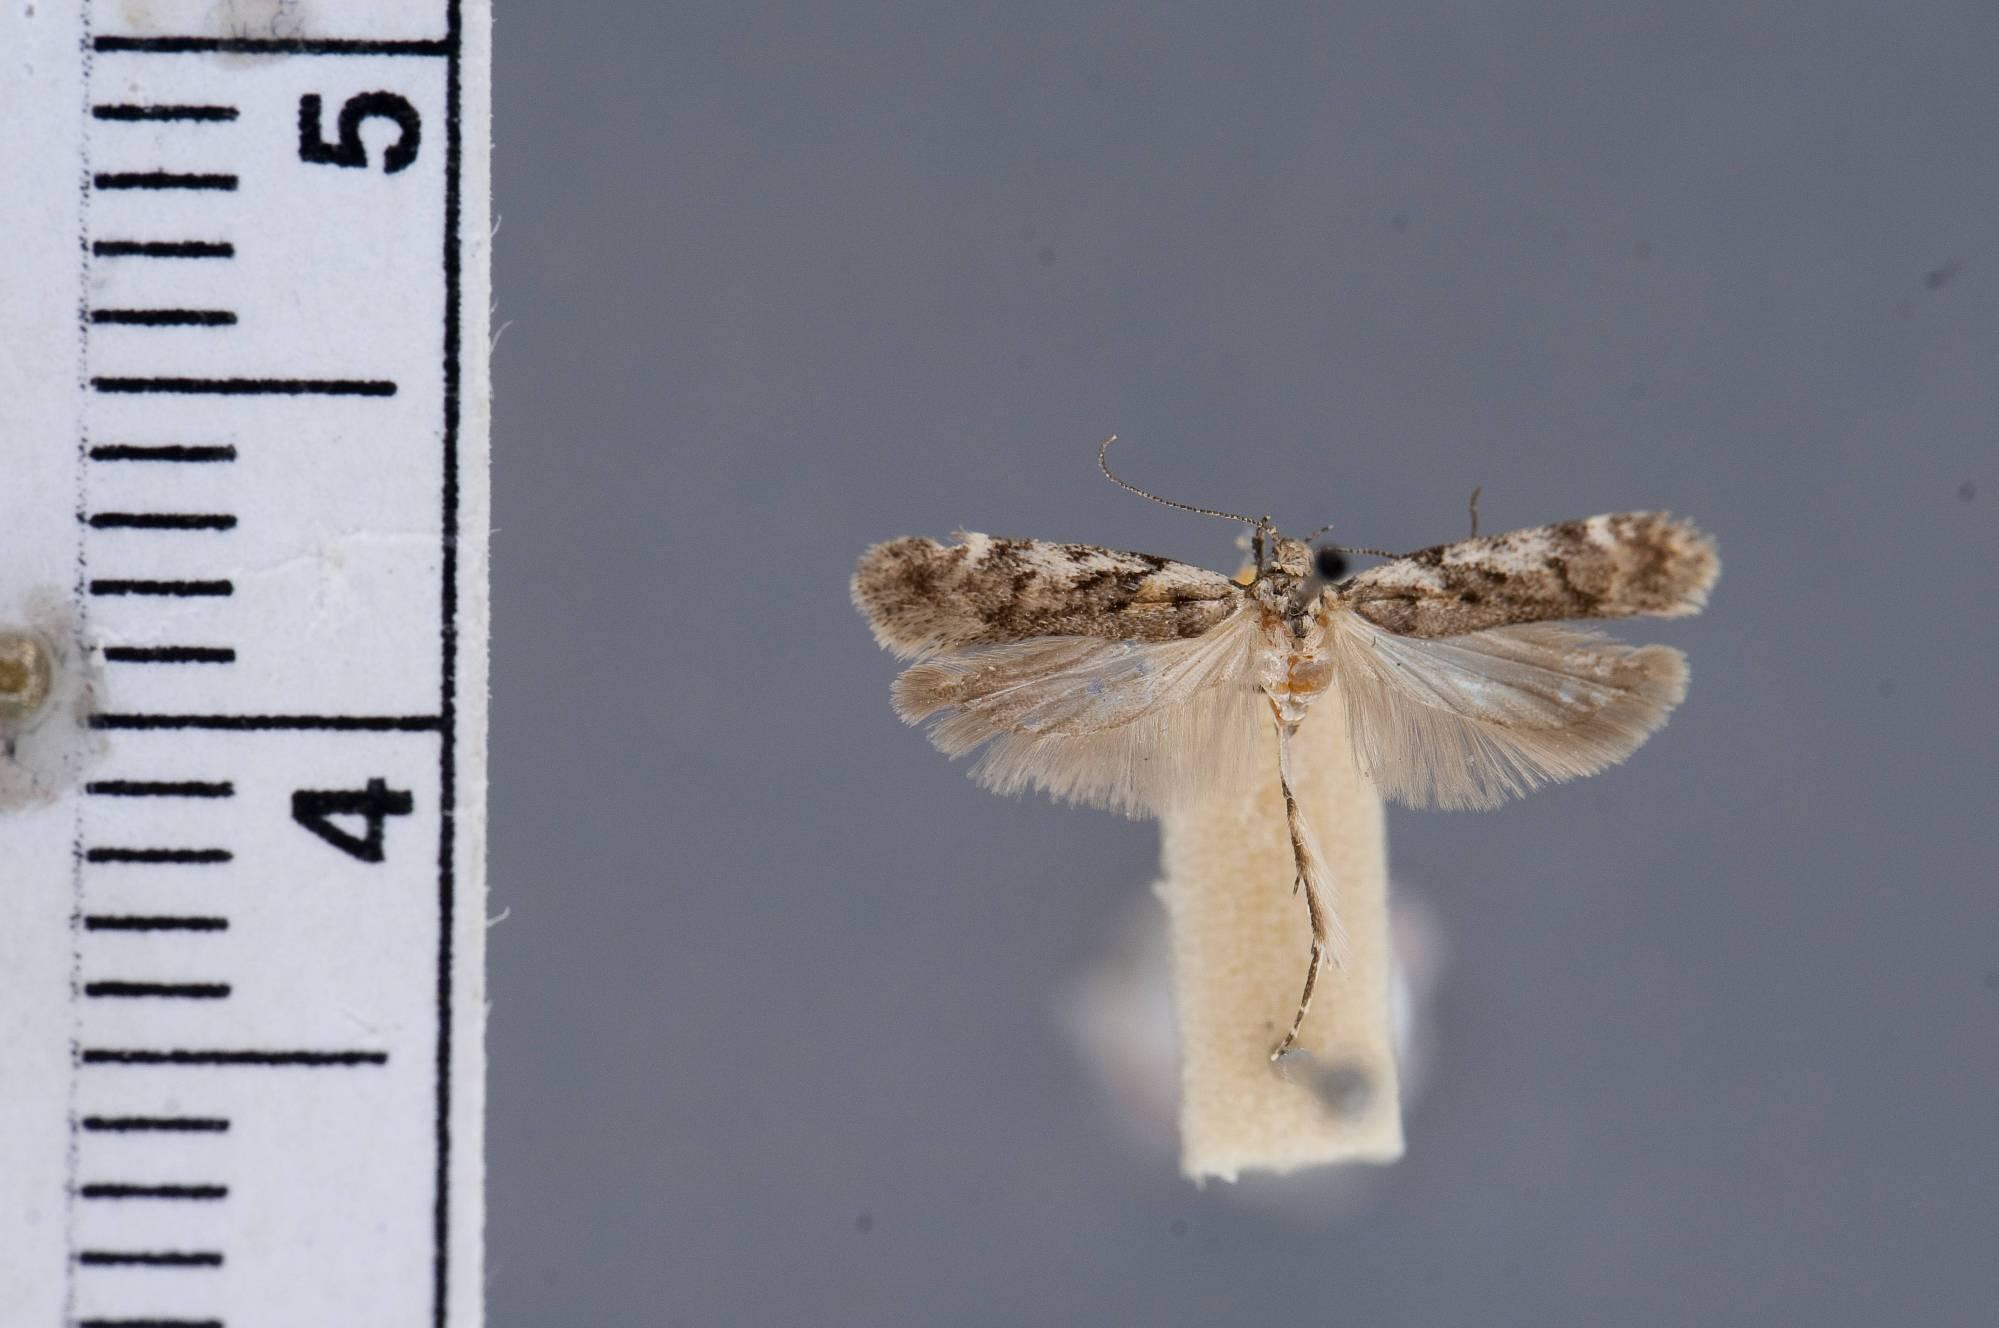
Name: Gelechia nigrimaculella
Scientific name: Gelechia nigrimaculella Busck, 1903
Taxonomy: Animalia, Arthropoda, Insecta, Lepidoptera, Glossata, Gelechiidae, Gelechiinae
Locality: [Not Stated], New York, United States